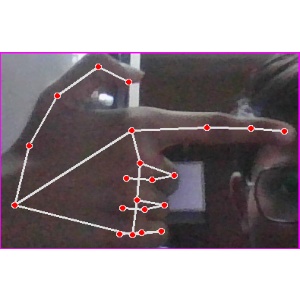
अक्षर: ब